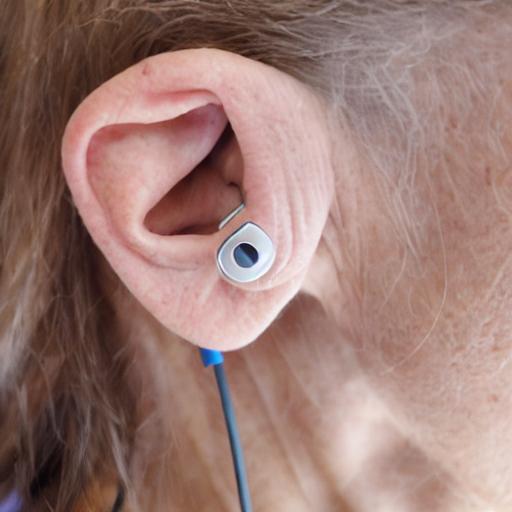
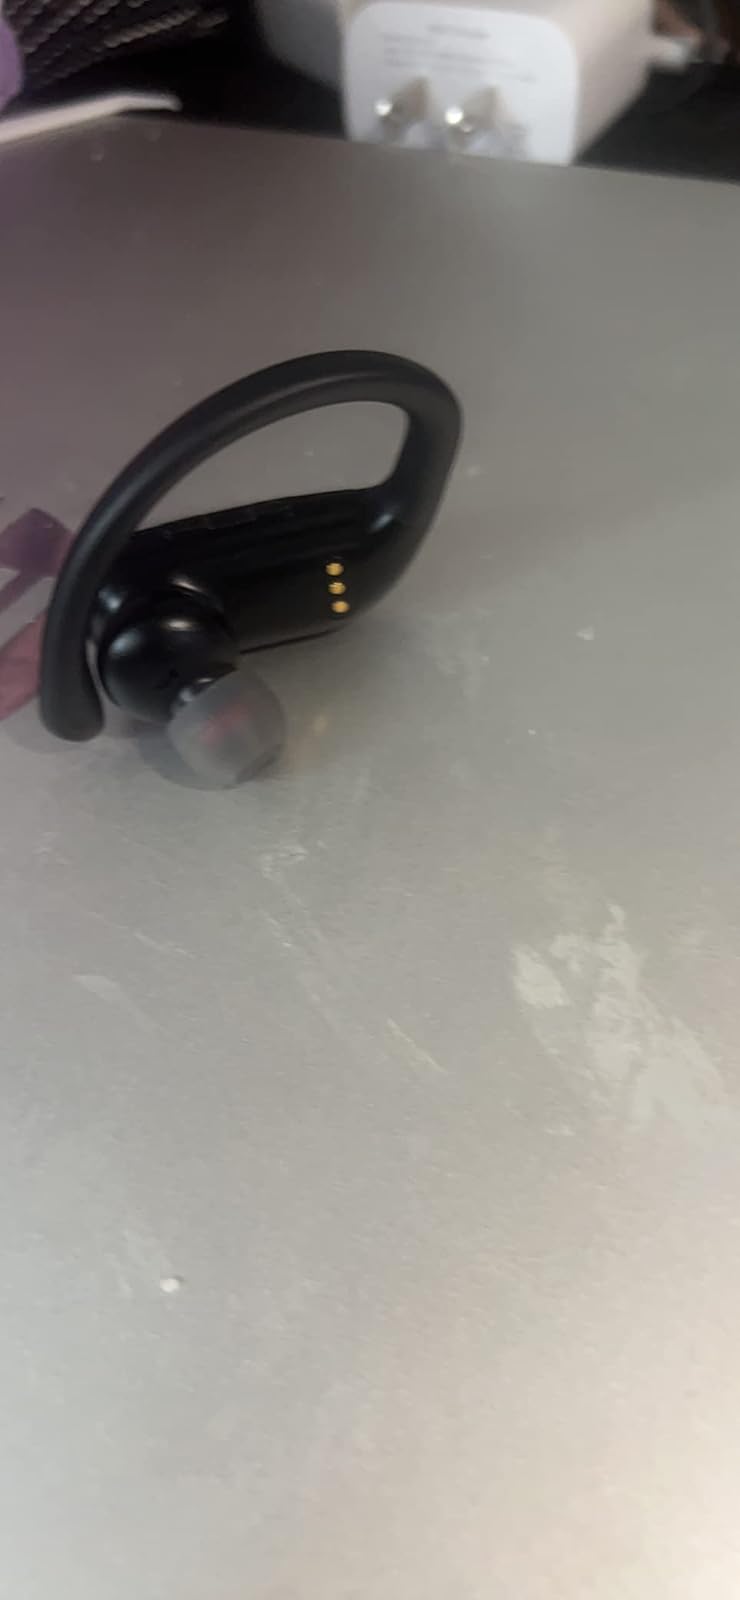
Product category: earbuds
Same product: no